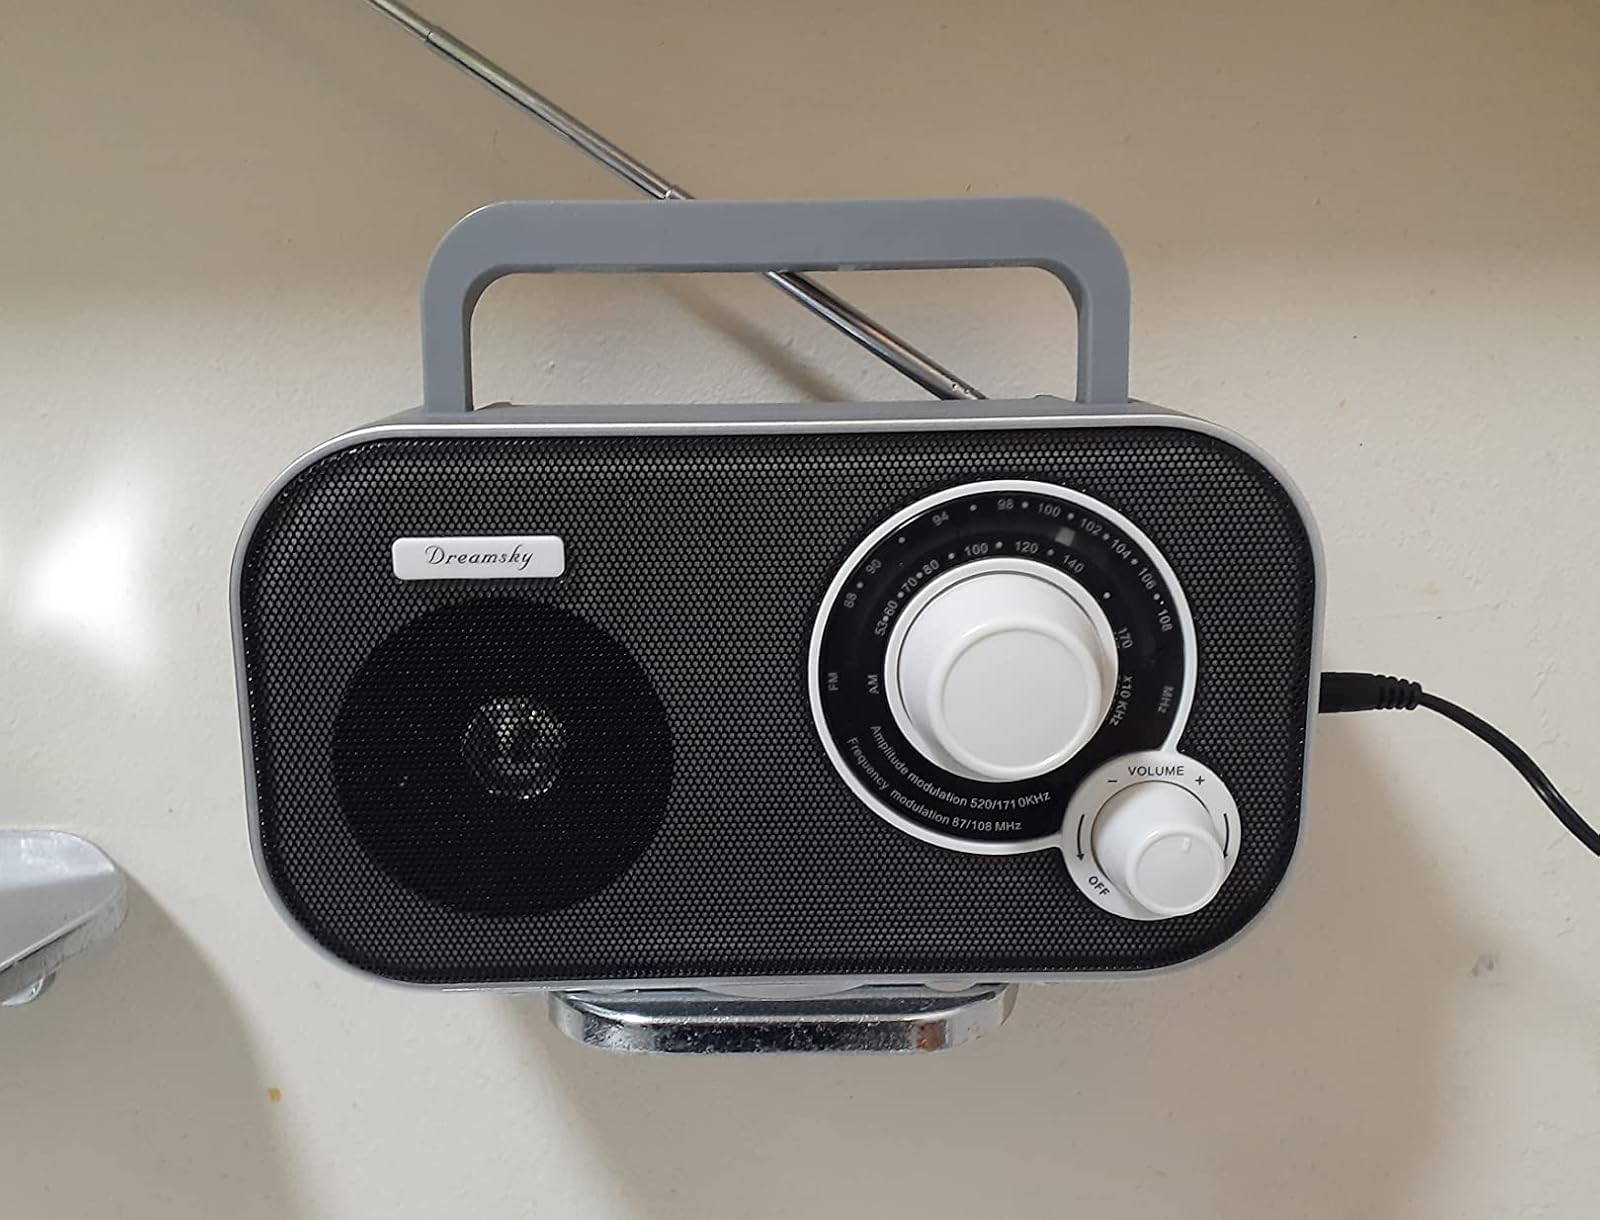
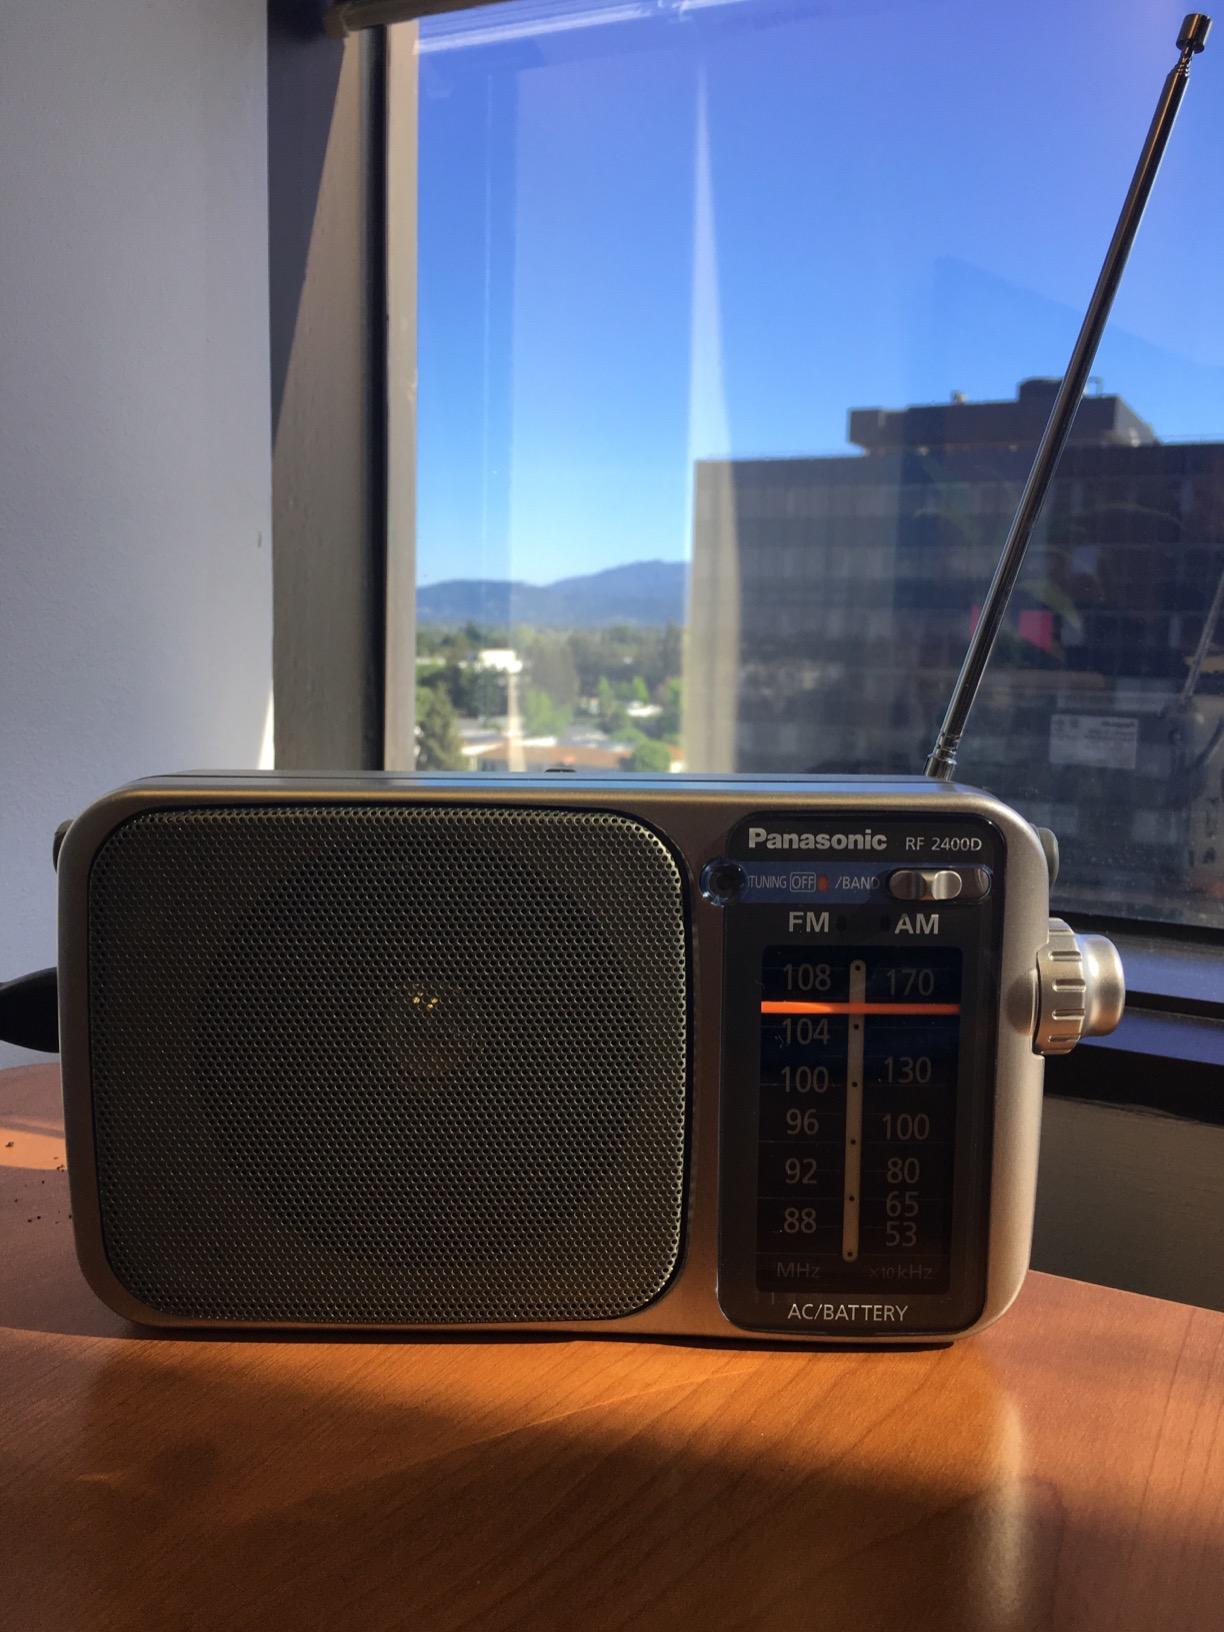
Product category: radio
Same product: no